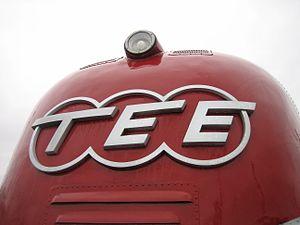
Le TEE Helvetia est un train transeuropéen express qui a relié Hambourg, en Allemagne, à Zurich, en Suisse, de 1952 à 2004. Il tient son nom de la Suisse, Helvetia en latin.